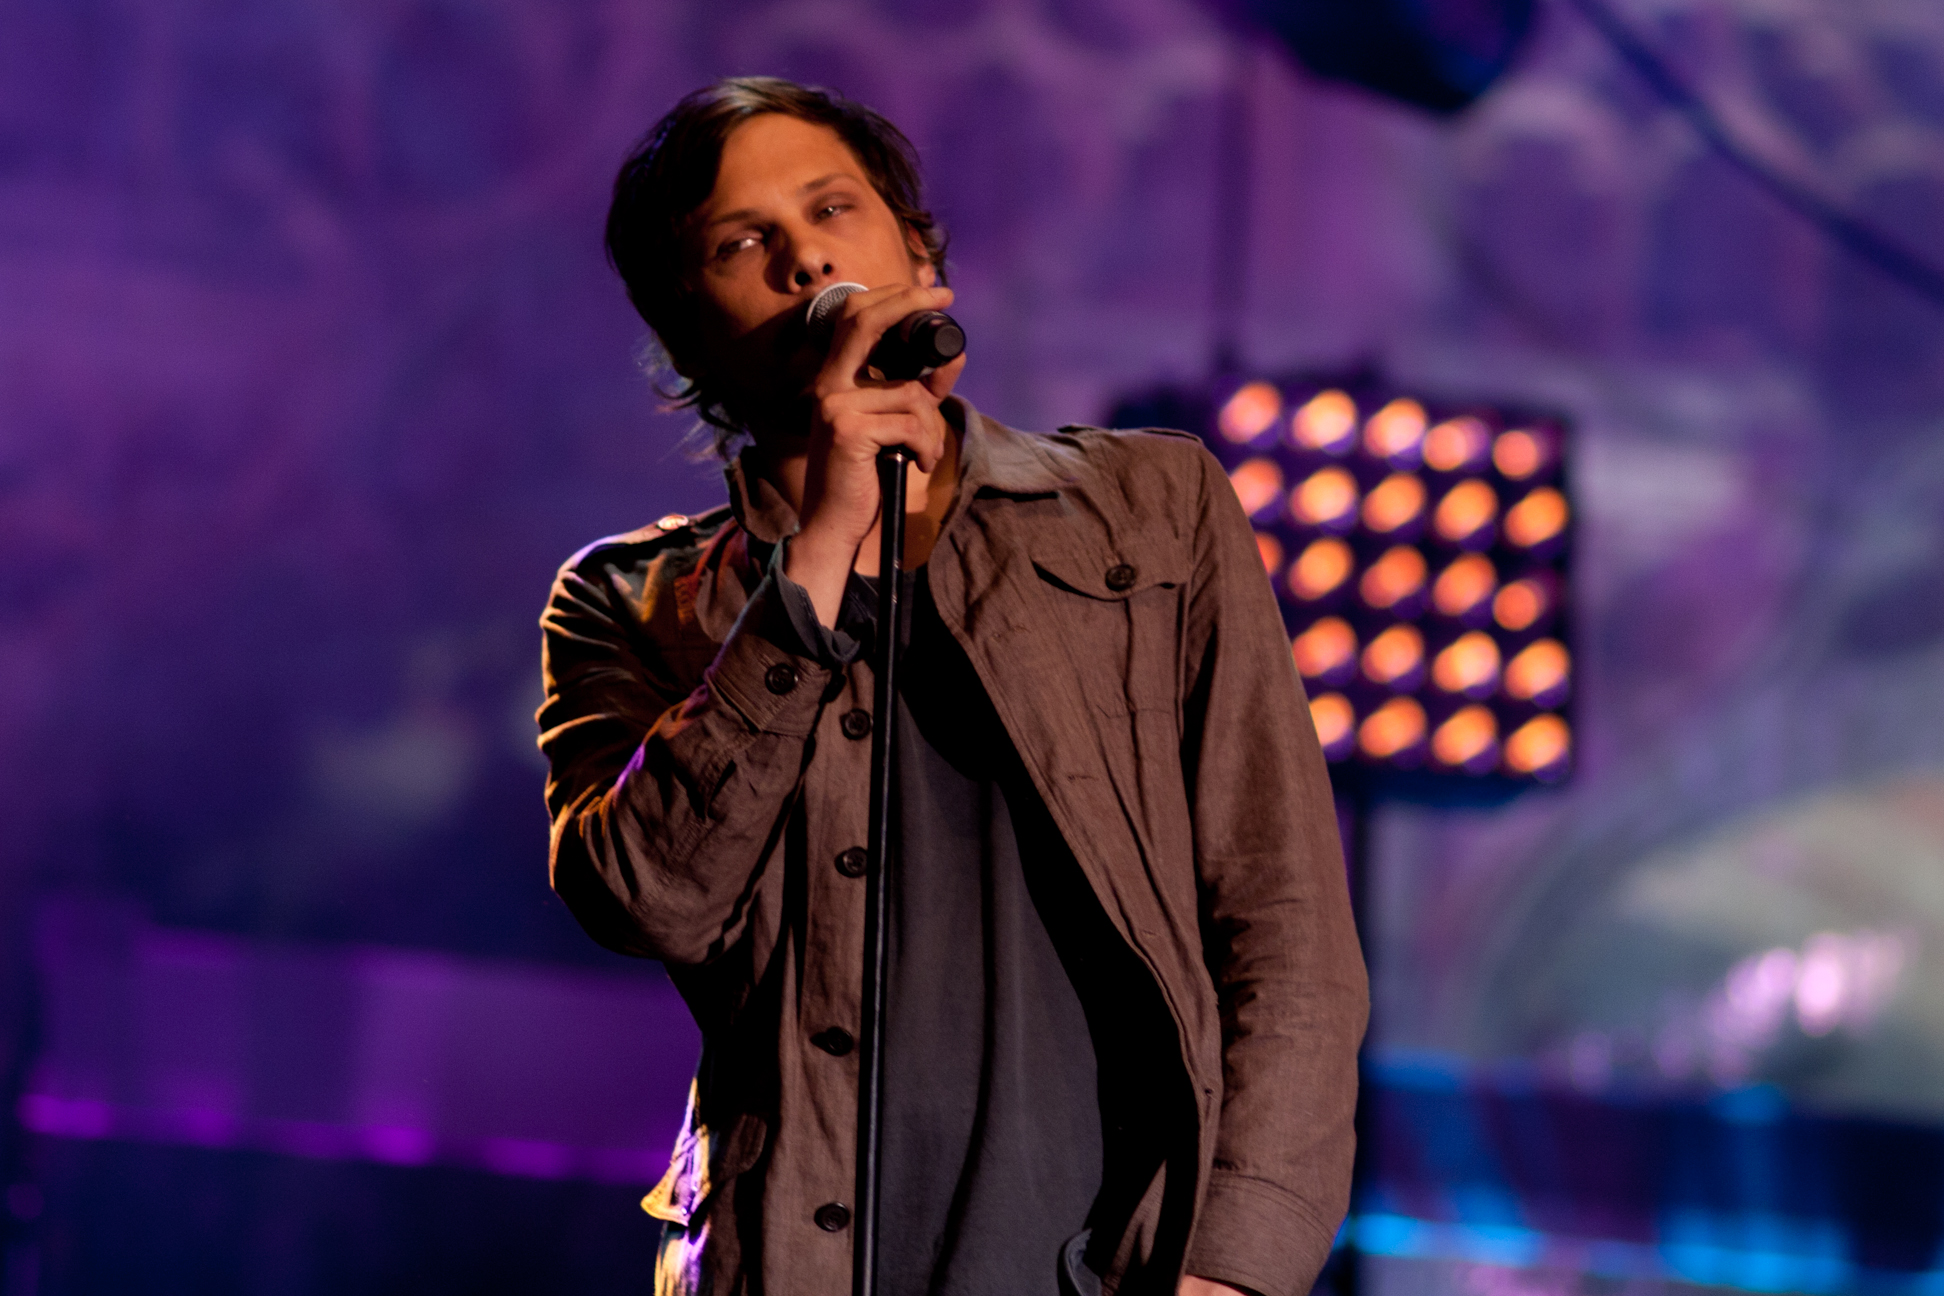
music, berry, concert, singer, audience, live, musician, stage, brussels, place, grand, fete, fdration, walloniebruxelles, ftefwb, liben, performance, singing, entertainment, performing arts, singer songwriter, musical theatre